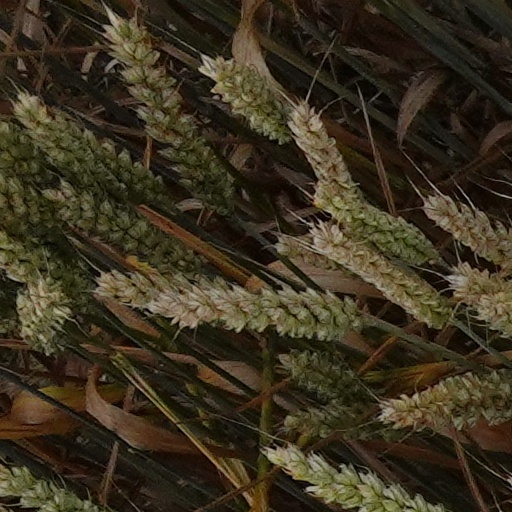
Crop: wheat